Salvador Zubirán National Institute of Health Sciences and Nutrition

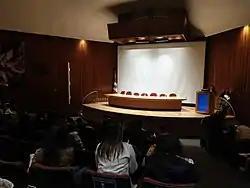
Institute auditorium

The "International Journal of Cuban Health and Medicine" has named the institute the most specialized teaching hospital in Latin America.